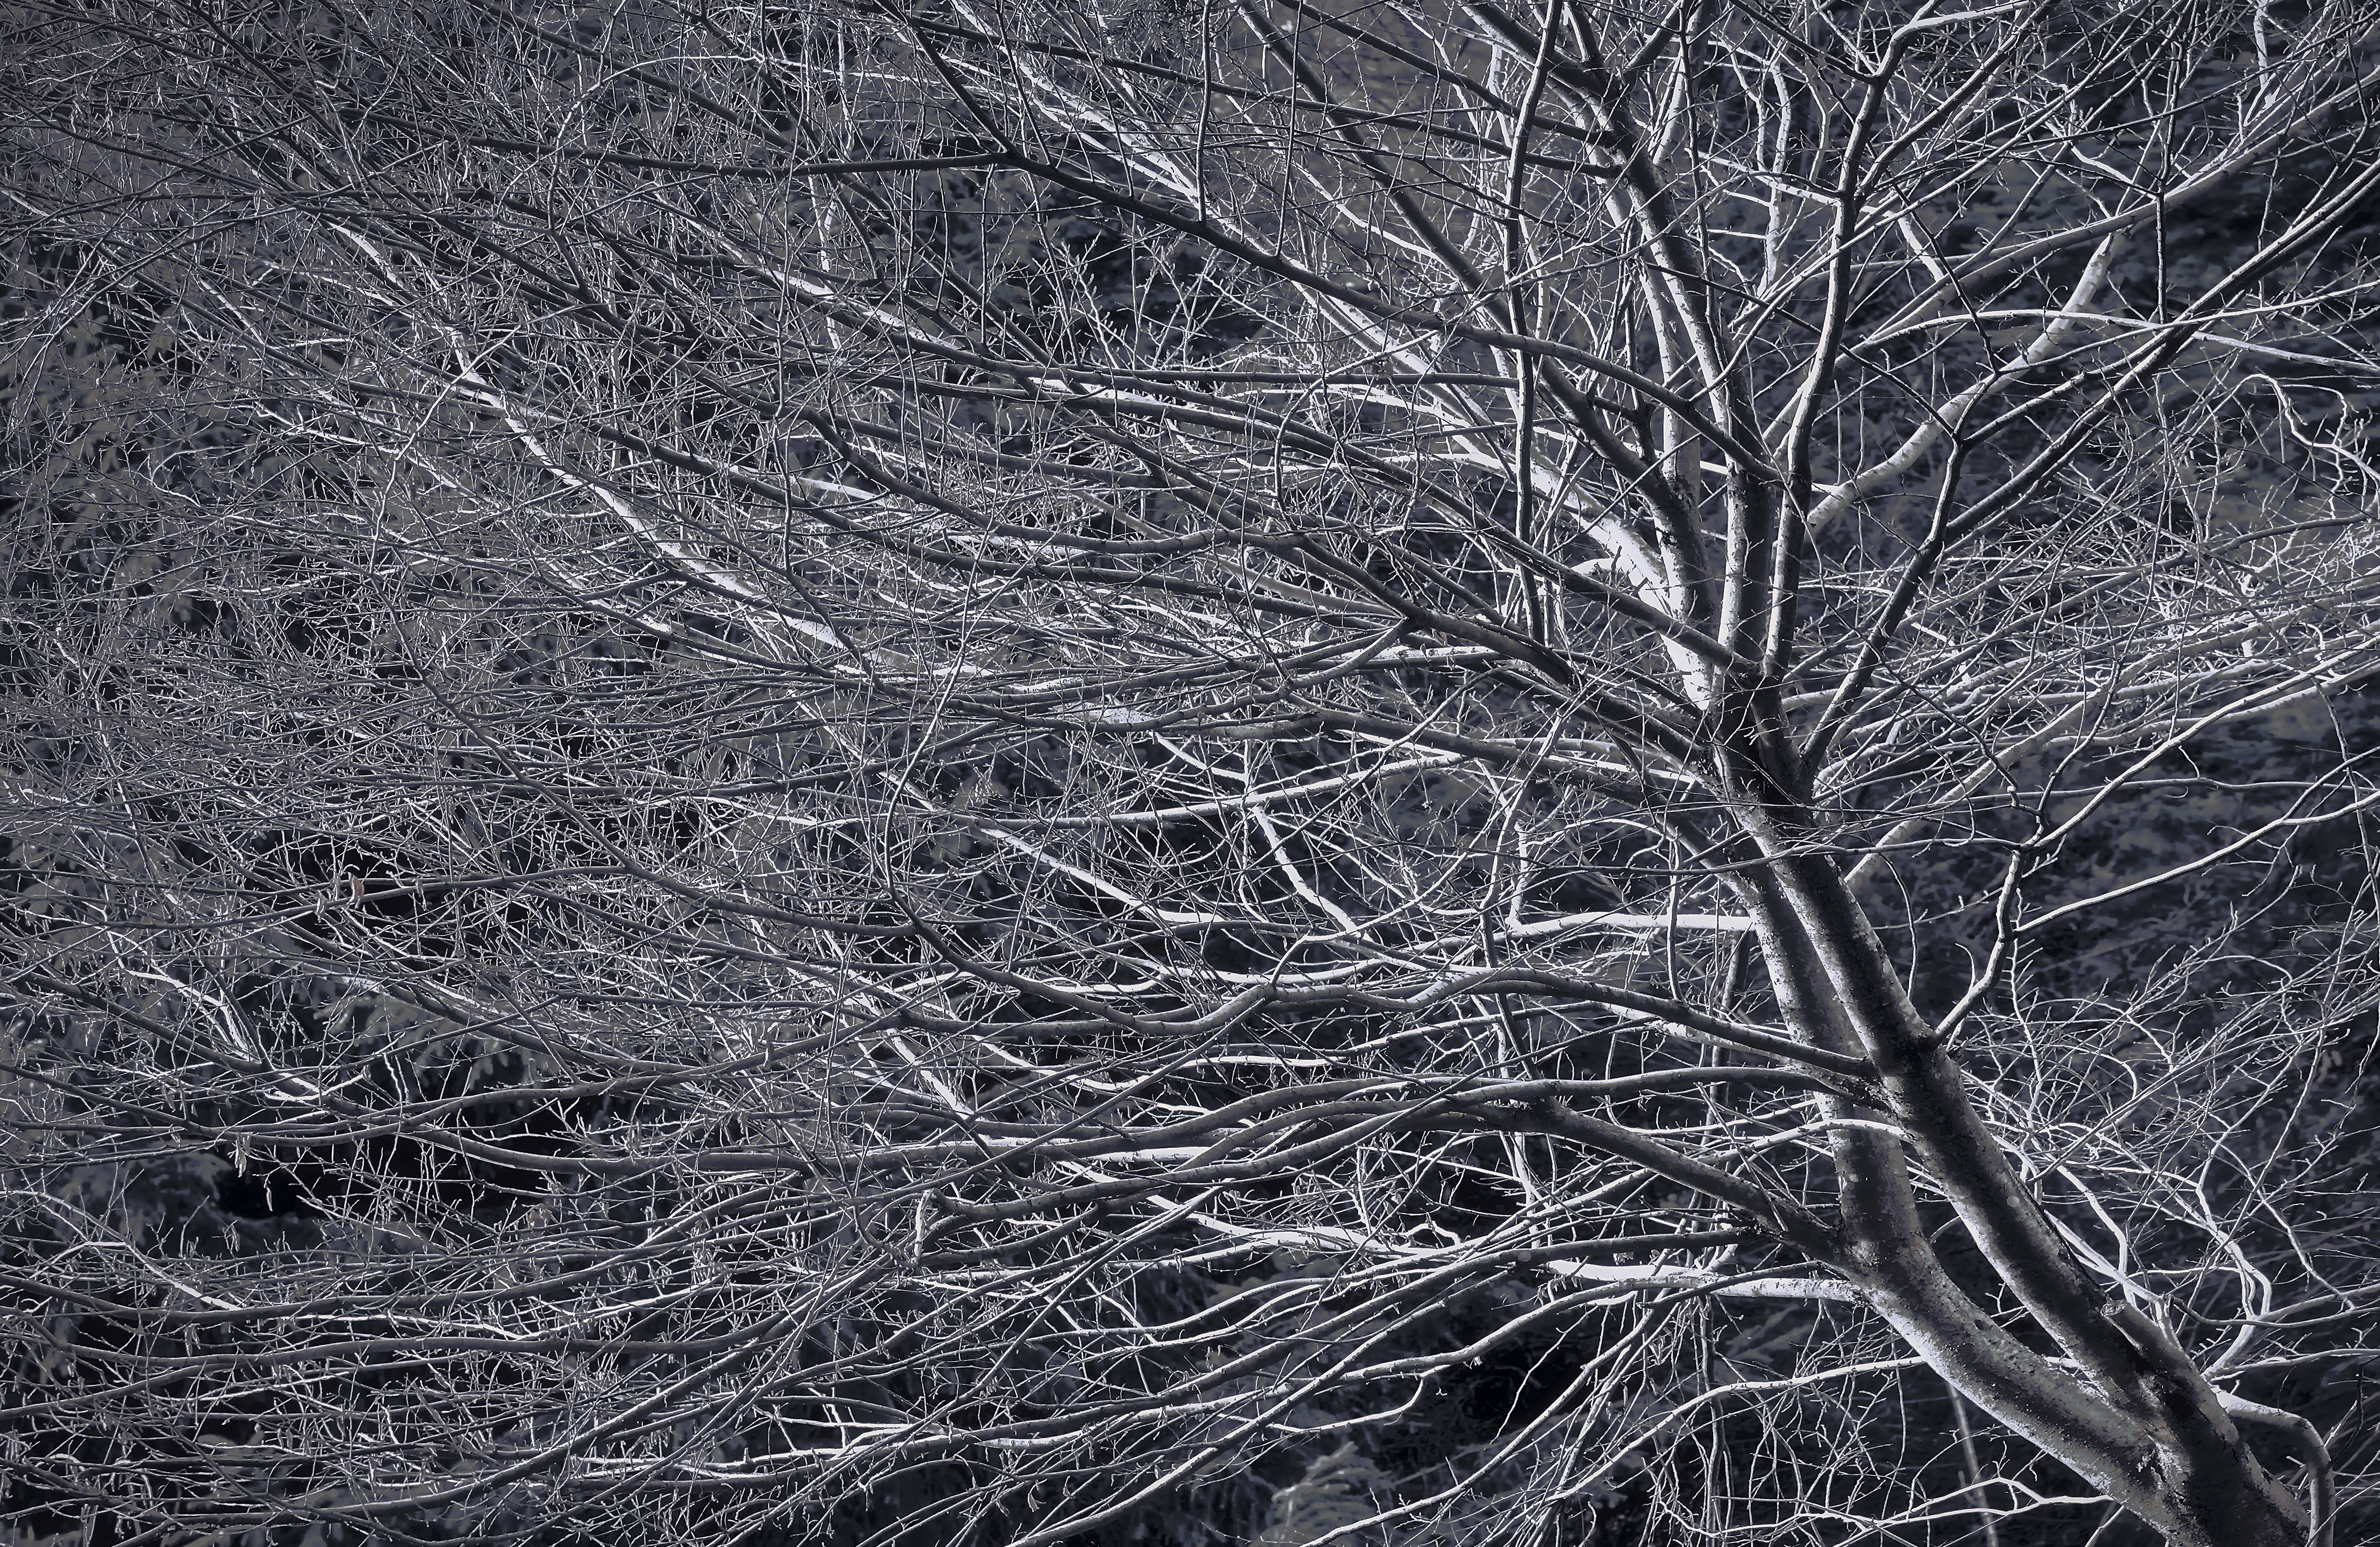
nature, forest landscape, flora, wood, tree, trunk, twig, plant, natural landscape, Tints and shades, freezing, pattern, forest, grass, monochrome photography, monochrome, darkness, electric blue, winter, plant stem, frost, snow, deciduous, landscape, night, sky, midnight, birch family